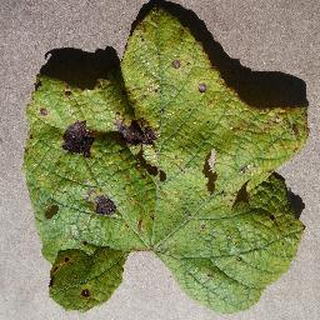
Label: grape_leaf_blight